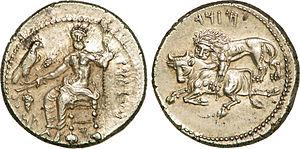
Nom de l'atelier
Le lion est une espèce de mammifères carnivores de la famille des félidés. La femelle du lion est la lionne, son petit est le lionceau. Le mâle adulte, aisément reconnaissable à son importante crinière, accuse une masse moyenne qui peut être variable selon les zones géographiques où il se trouve, allant de 180 kg pour les lions de Kruger à 230 kg pour les lions de Transvaal. Certains spécimens très rares peuvent dépasser exceptionnellement 250 kg. Un mâle adulte se nourrit de 7 kg de viande chaque jour contre 5 kg chez la femelle. Le lion est un animal grégaire, c'est-à-dire qu'il vit en larges groupes familiaux, contrairement aux autres félins. Son espérance de vie, à l'état sauvage, est comprise entre 7 et 12 ans pour le mâle et 14 à 20 ans pour la femelle, mais il dépasse fréquemment les 30 ans en captivité.